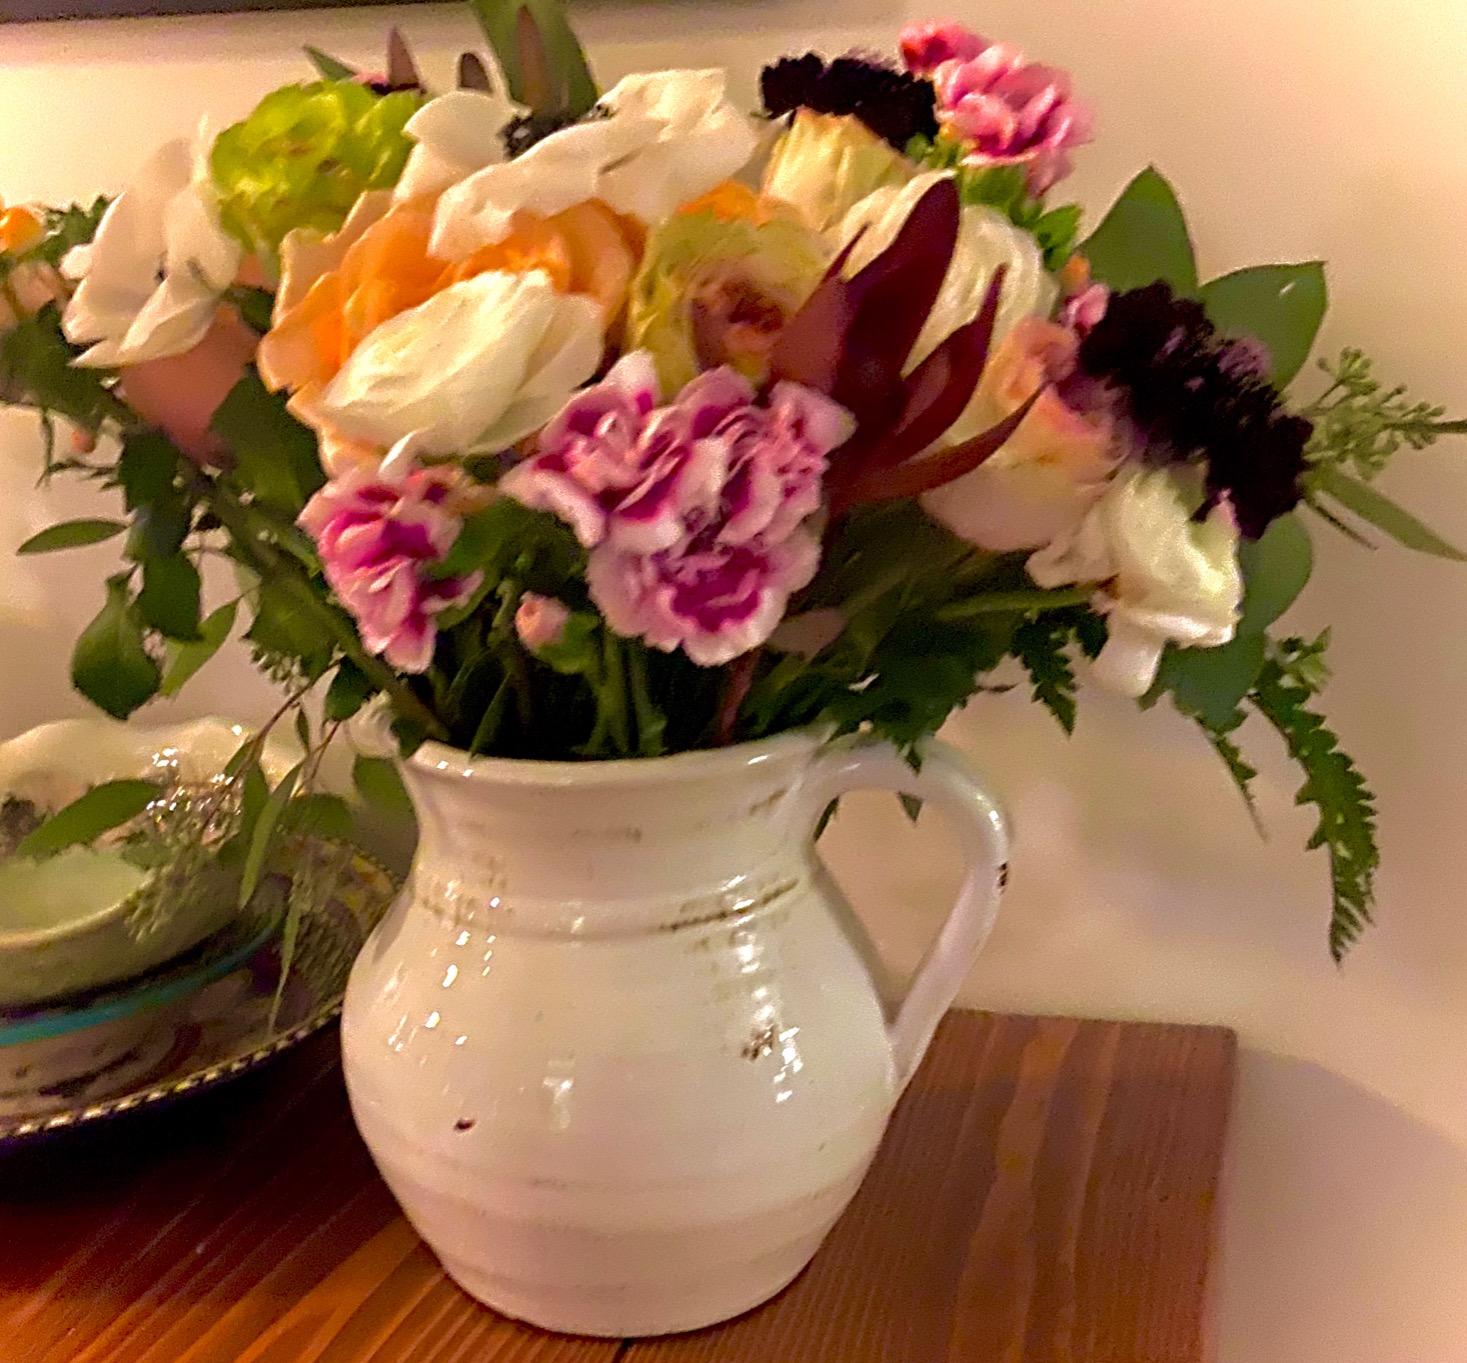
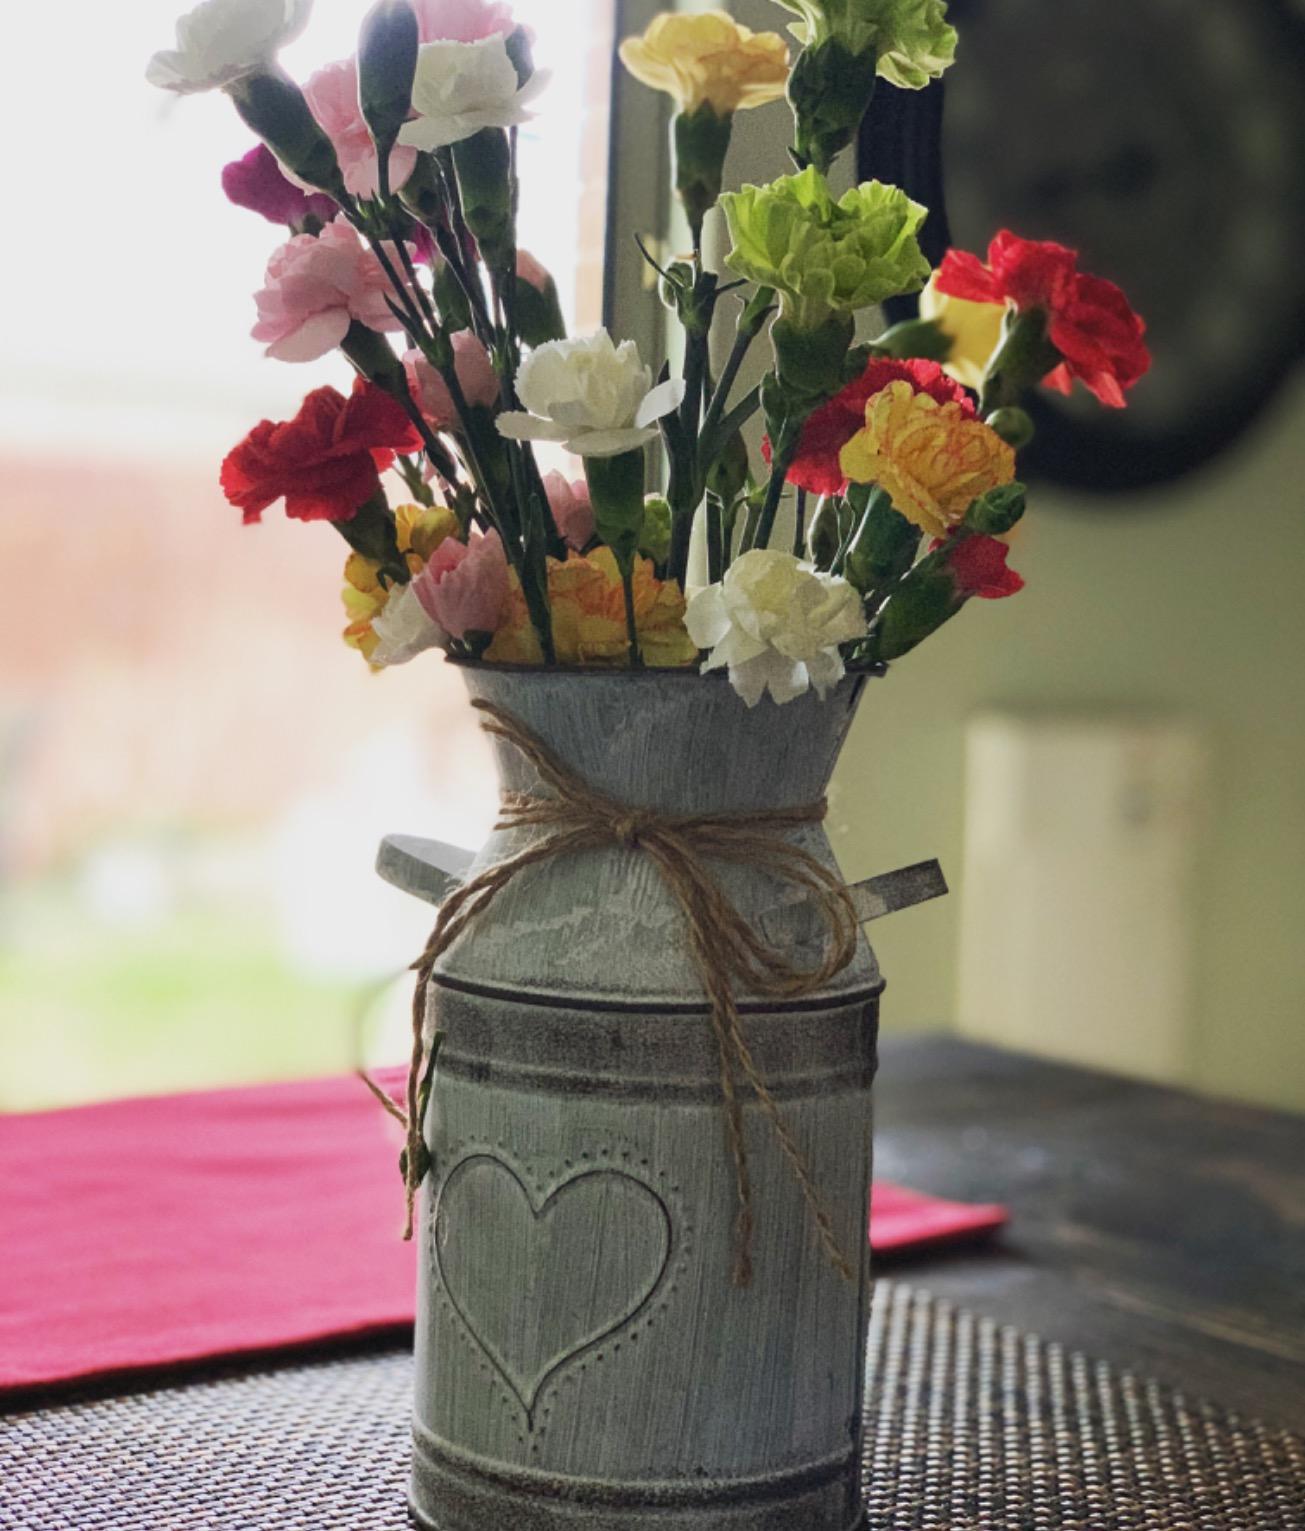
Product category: vase
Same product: no